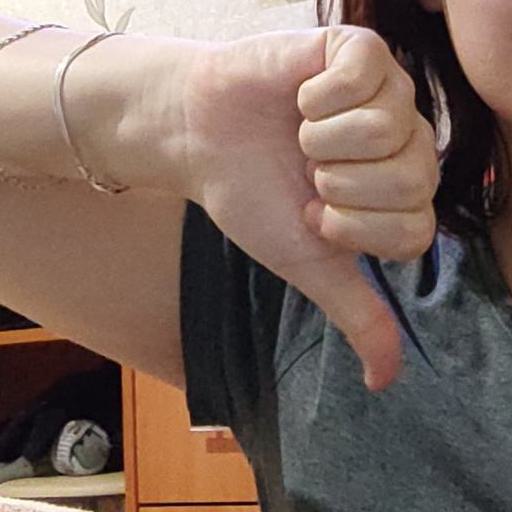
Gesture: dislike